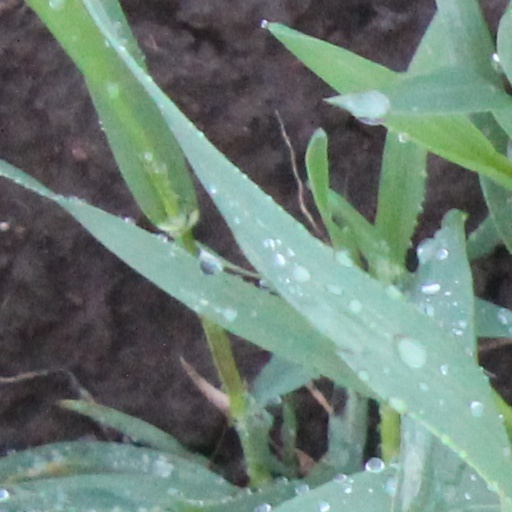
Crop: wheat